Robert Carey (died 1586)

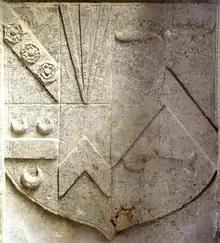
Escutcheon on monument to Robert Cary in Clovelly Church showing arms of Cary (of four quarters) impaling Milliton: "Gules, a chevron or between three millets hauriant argent"

He married Margaret Milliton, daughter of John Milliton and widow of John Giffard of Yeo in the parish of Alwington, North Devon, by whom he had six sons and three daughters including George (1543–1601), eldest son and heir, Sheriff of Devon in 1587, who built a harbour wall at Clovelly, which created the only safe anchorage between Appledore and Boscastle.